Shadow price

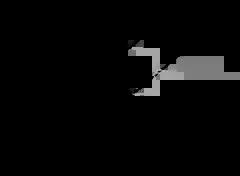
Figure 1: Illustrates the presence of a positive shadow price. In this case production should increase to meet the socially optimum equilibrium.

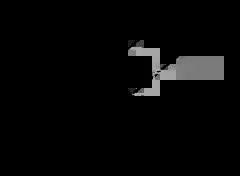
Figure 2: Illustrates the presence of a negative shadow price. In this case production should decrease to meet the socially optimum equilibrium.

Although shadow pricing may be inaccurate, it is still often used in cost-benefit analyses. Business owners and policymakers turn to shadow pricing to determine the cost the intangible costs and benefits of the project. There are usually many tools to estimate monetary values of these intangibles. They include contingent valuation, benefit value transfers, and revealed preferences which includes hedonic pricing and travel cost method.